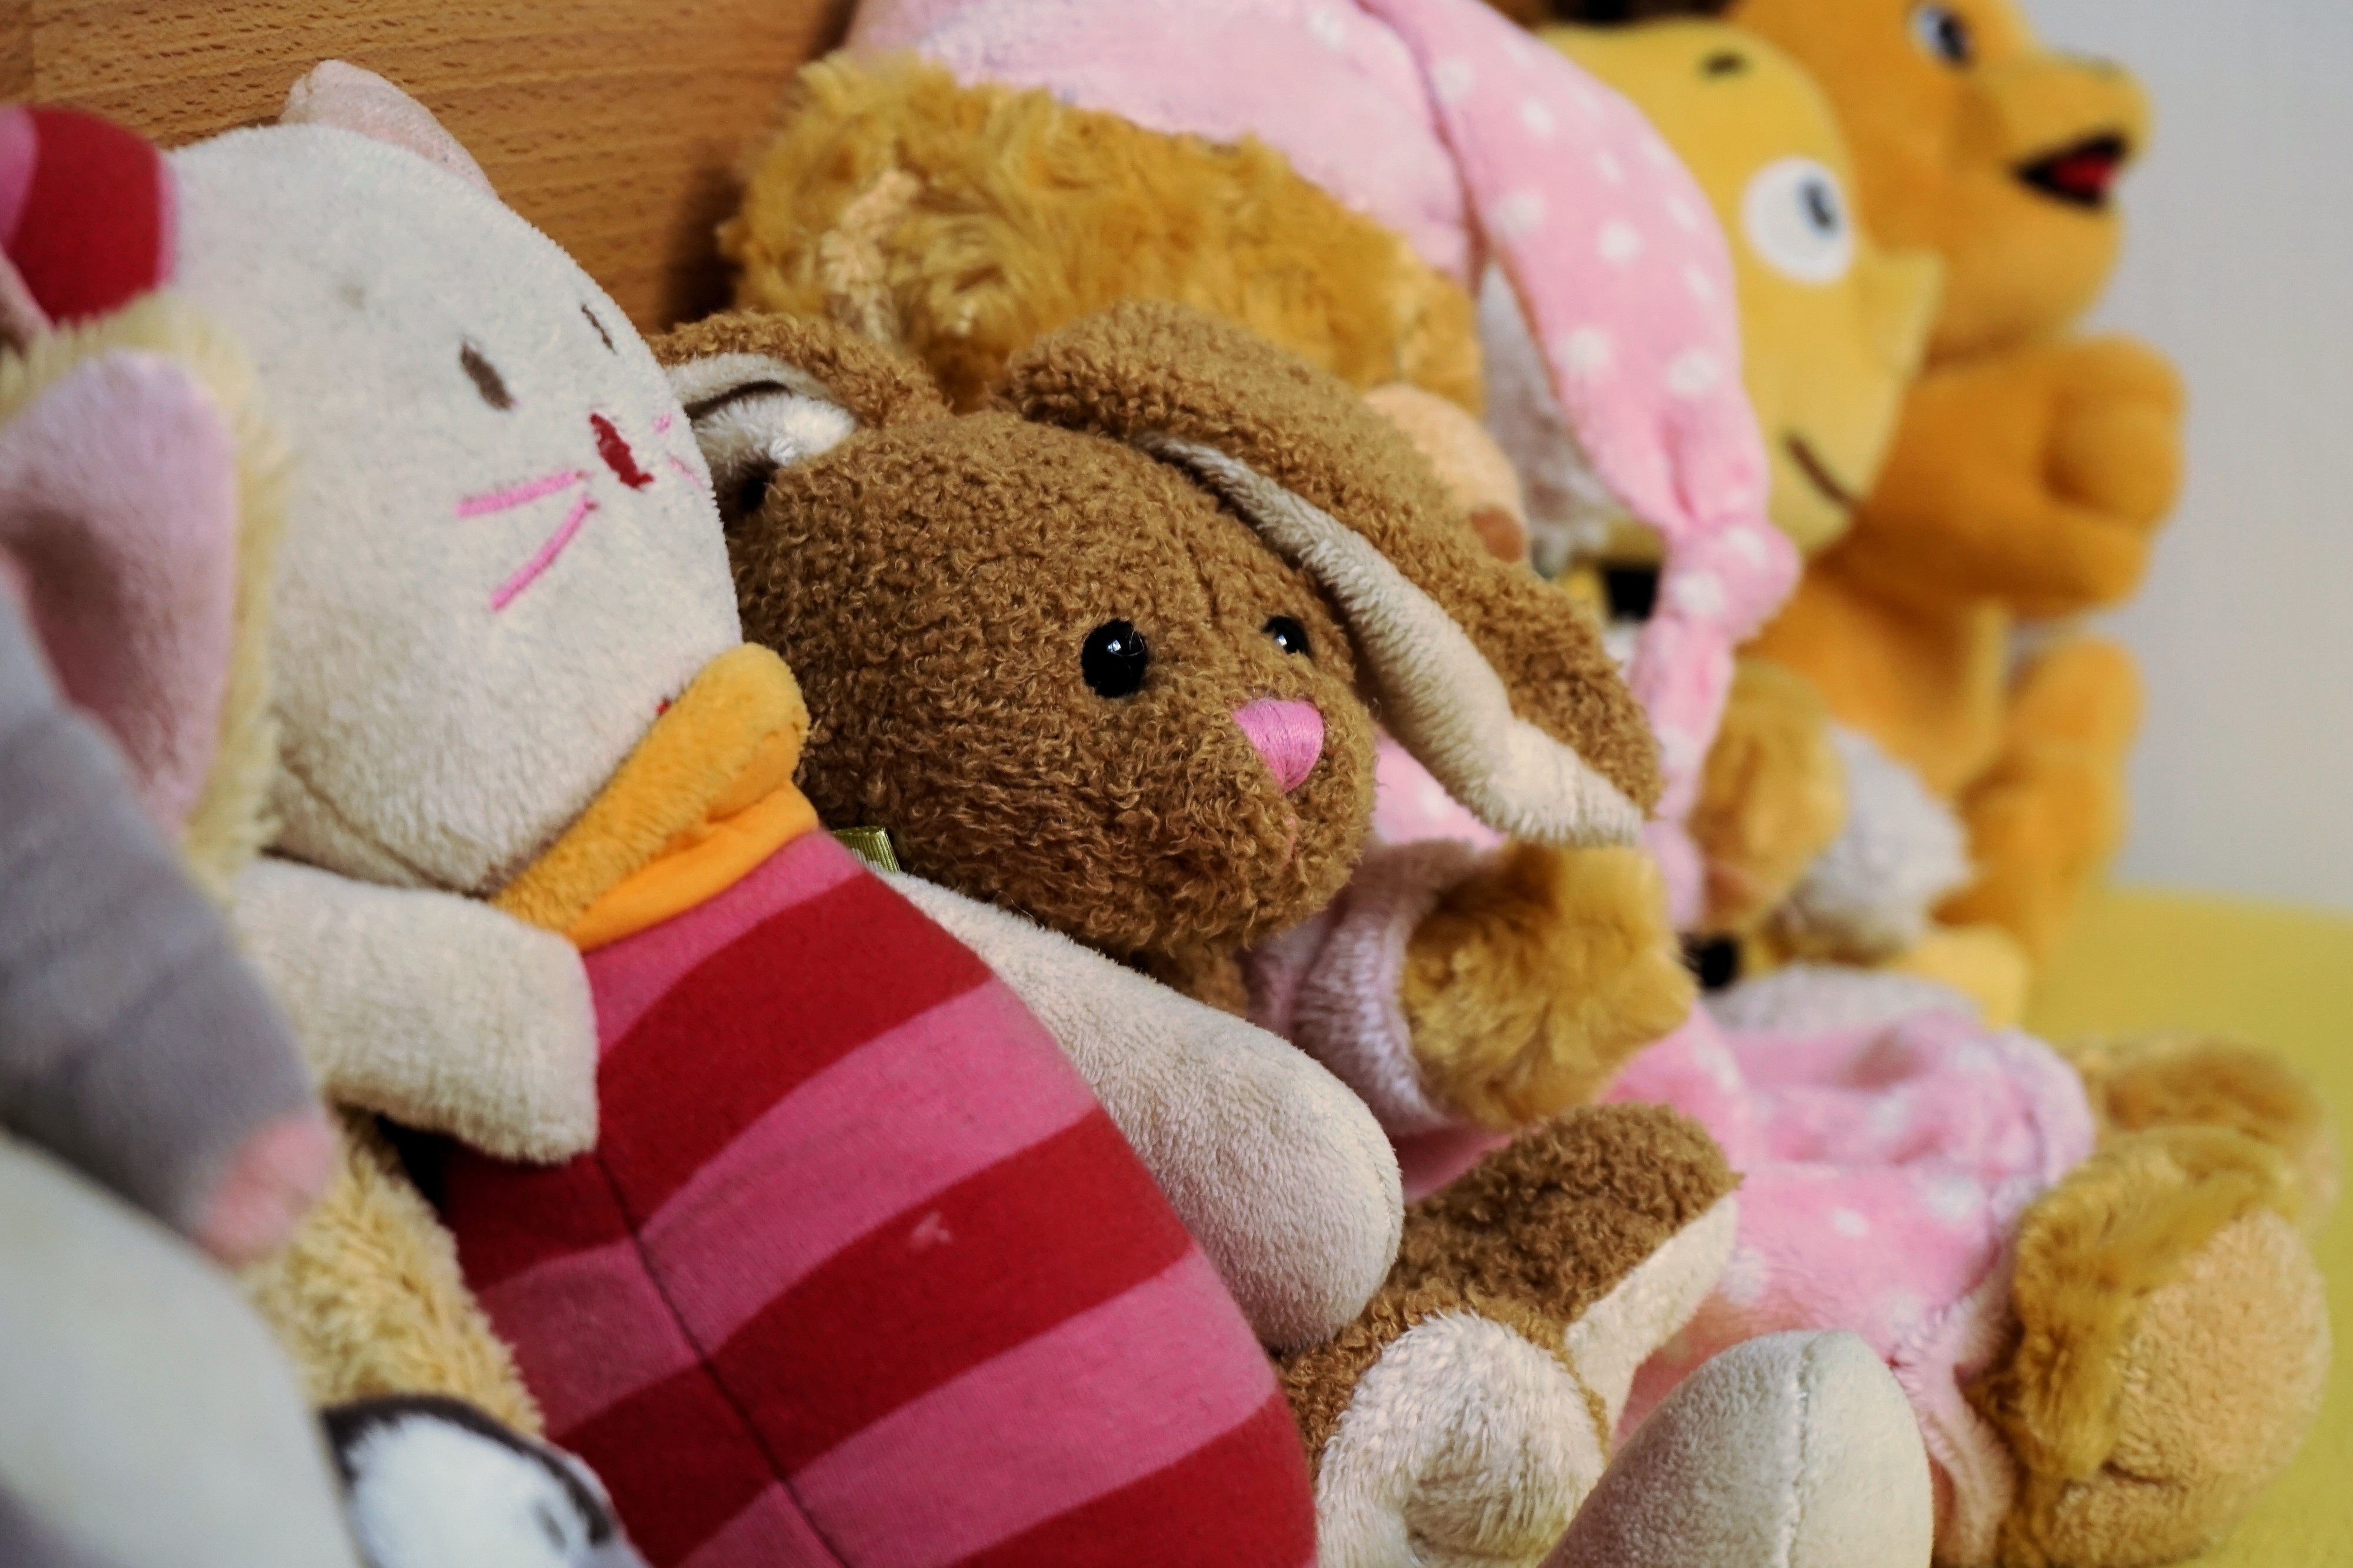
flower, cute, bear, cat, pink, toy, hare, teddy bear, textile, toys, soft, plush, cuddly, sweetness, teddy, children toys, soft toy, soft toys, stuffed animals, stuffed toy, cloth figure, fabric bunny